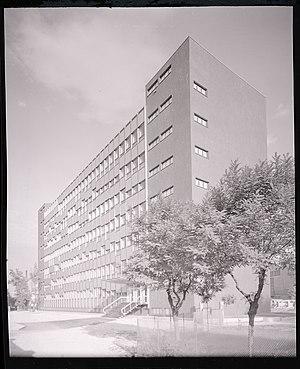
La société Ercole Marelli était une importante entreprise italienne de construction de matériel électrique, créée par Ercole Marelli en 1891. Cette société était spécialisée dans les gros équipements électriques, moteurs de locomotives, transformateurs, centrales électriques et ventilation.